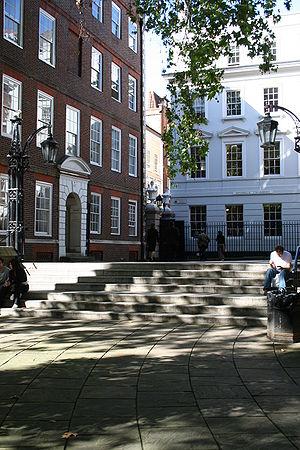
L'Honorable Société du Middle Temple est l'une des quatre Inns of Court, qui se trouve autour du Royal Courts of Justice de Londres : Inner Temple représente un des quatre centres de formation des barristers.